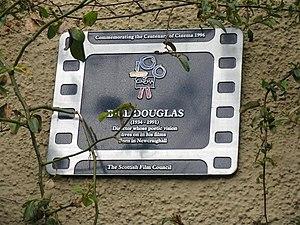
William Gerald Forbes Douglas est un réalisateur écossais connu pour sa trilogie de films sur le début de sa propre vie.